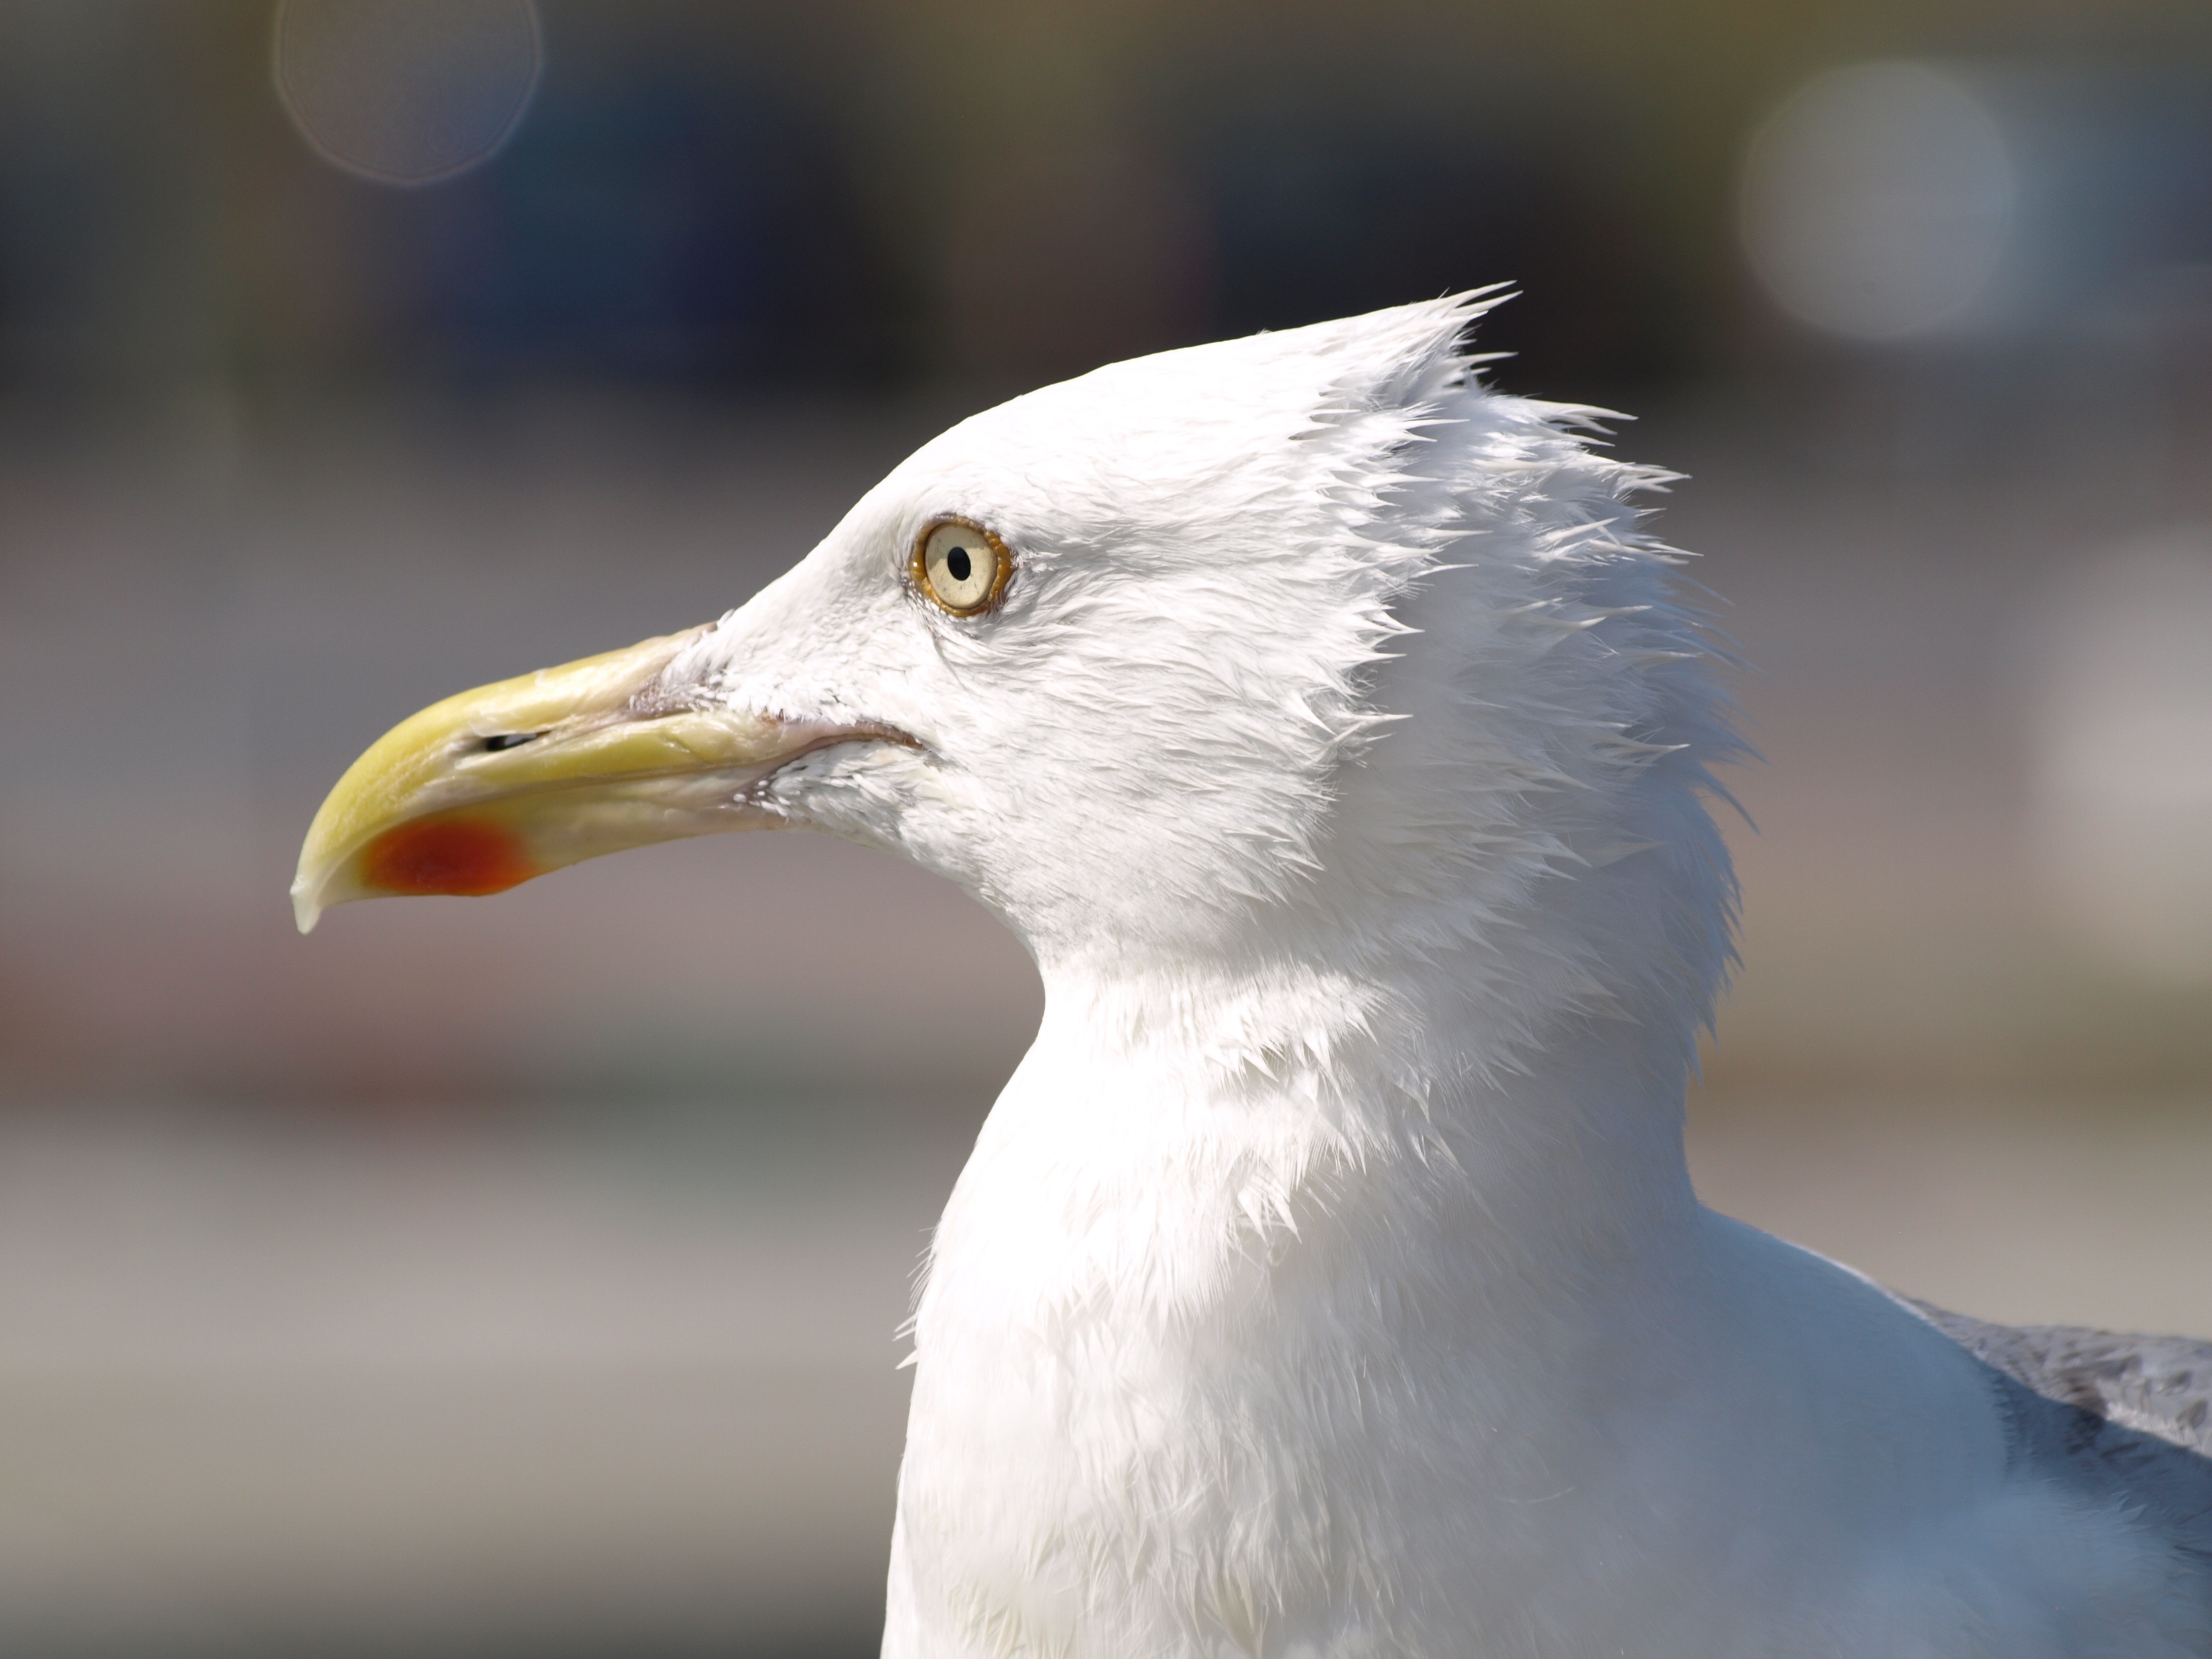
bird, wing, animal, seabird, seagull, wildlife, spring, gull, beak, close, fauna, close up, vertebrate, bill, water bird, animal portrait, bird portrait, charadriiformes, european herring gull, slice breezes